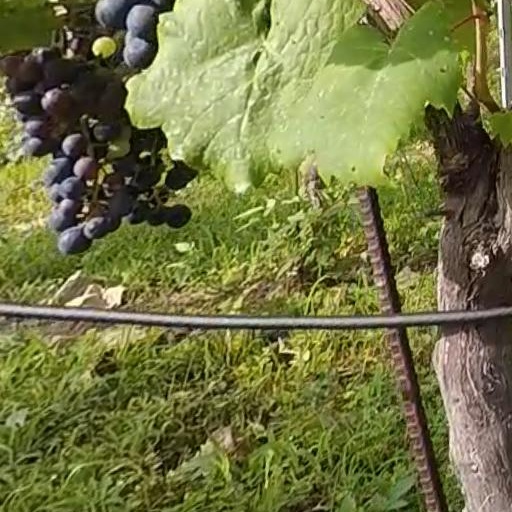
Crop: grape